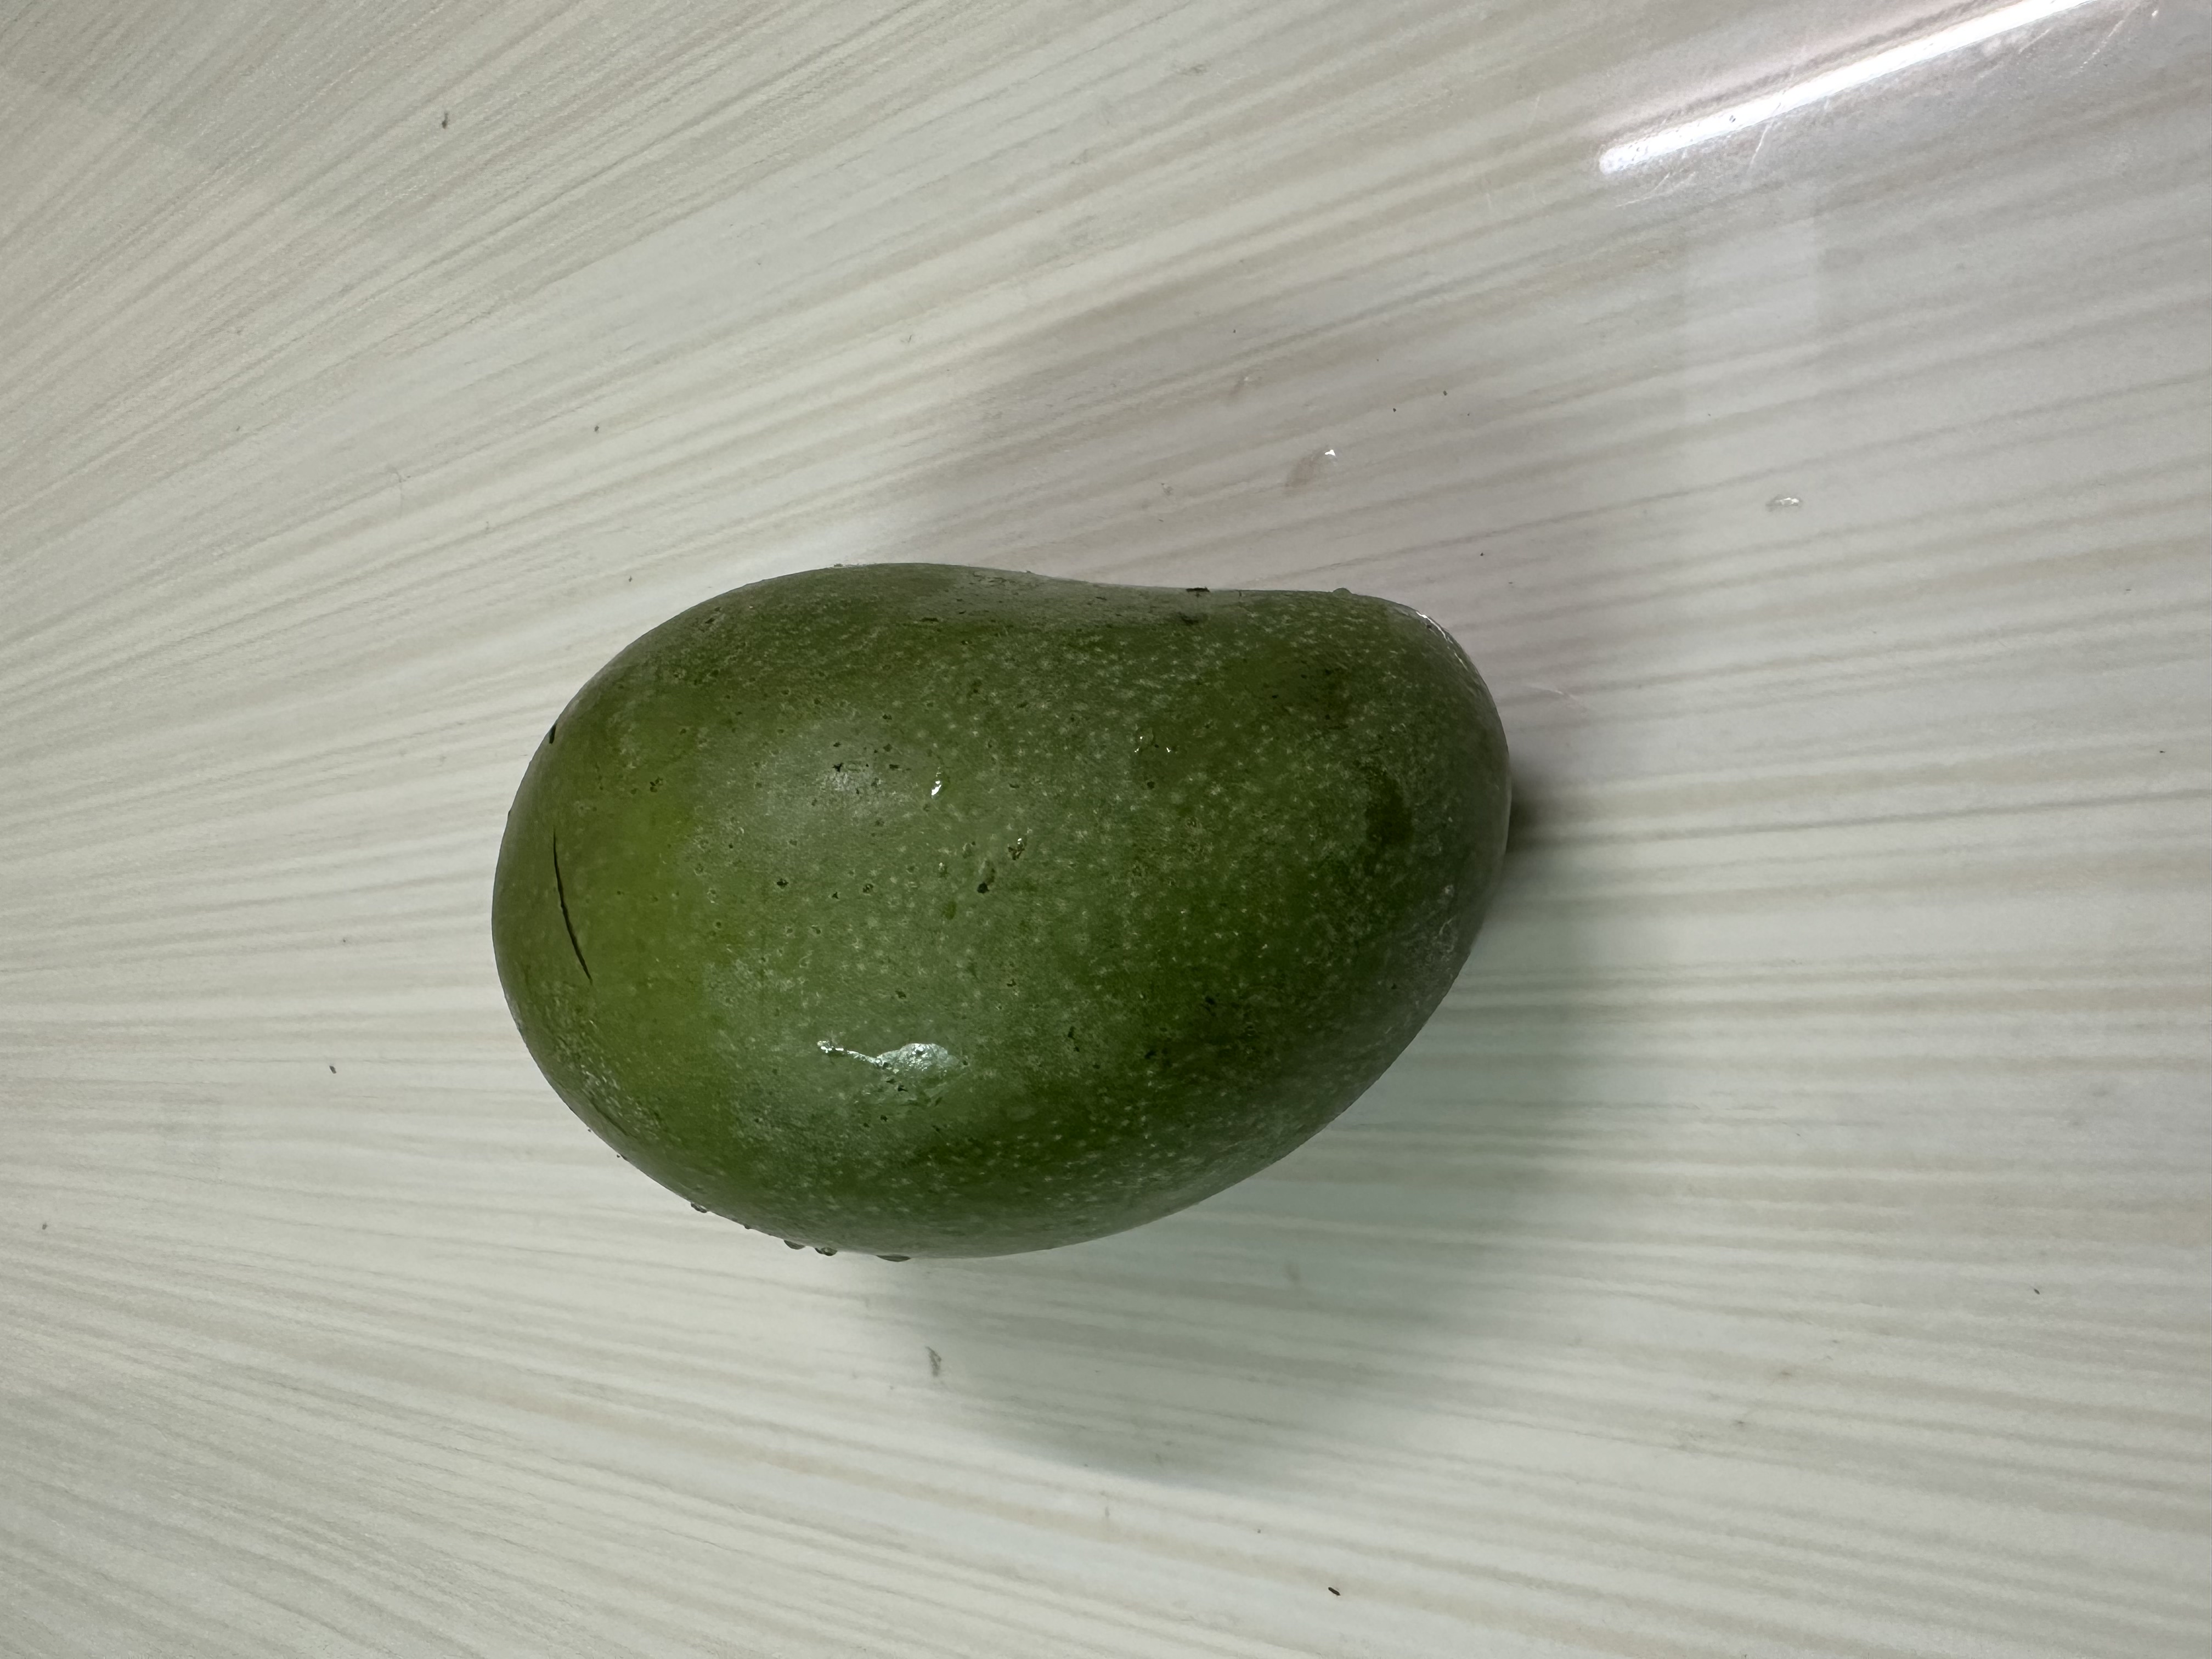
Mango variety: Amrapali